Flag of Macau

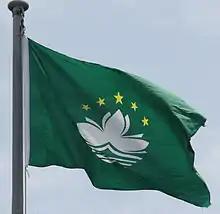
The chosen flag of Macau.

Prior to the handover to China in 1999, Macau officially used only the Portuguese flag, in contrast to British Hong Kong which used a defaced Blue Ensign as its flag, alongside the Union Jack. In 1967, there were proposals to give each overseas province its own flag, consisting of the Portuguese flag with the local coat of arms, but none was ever adopted.